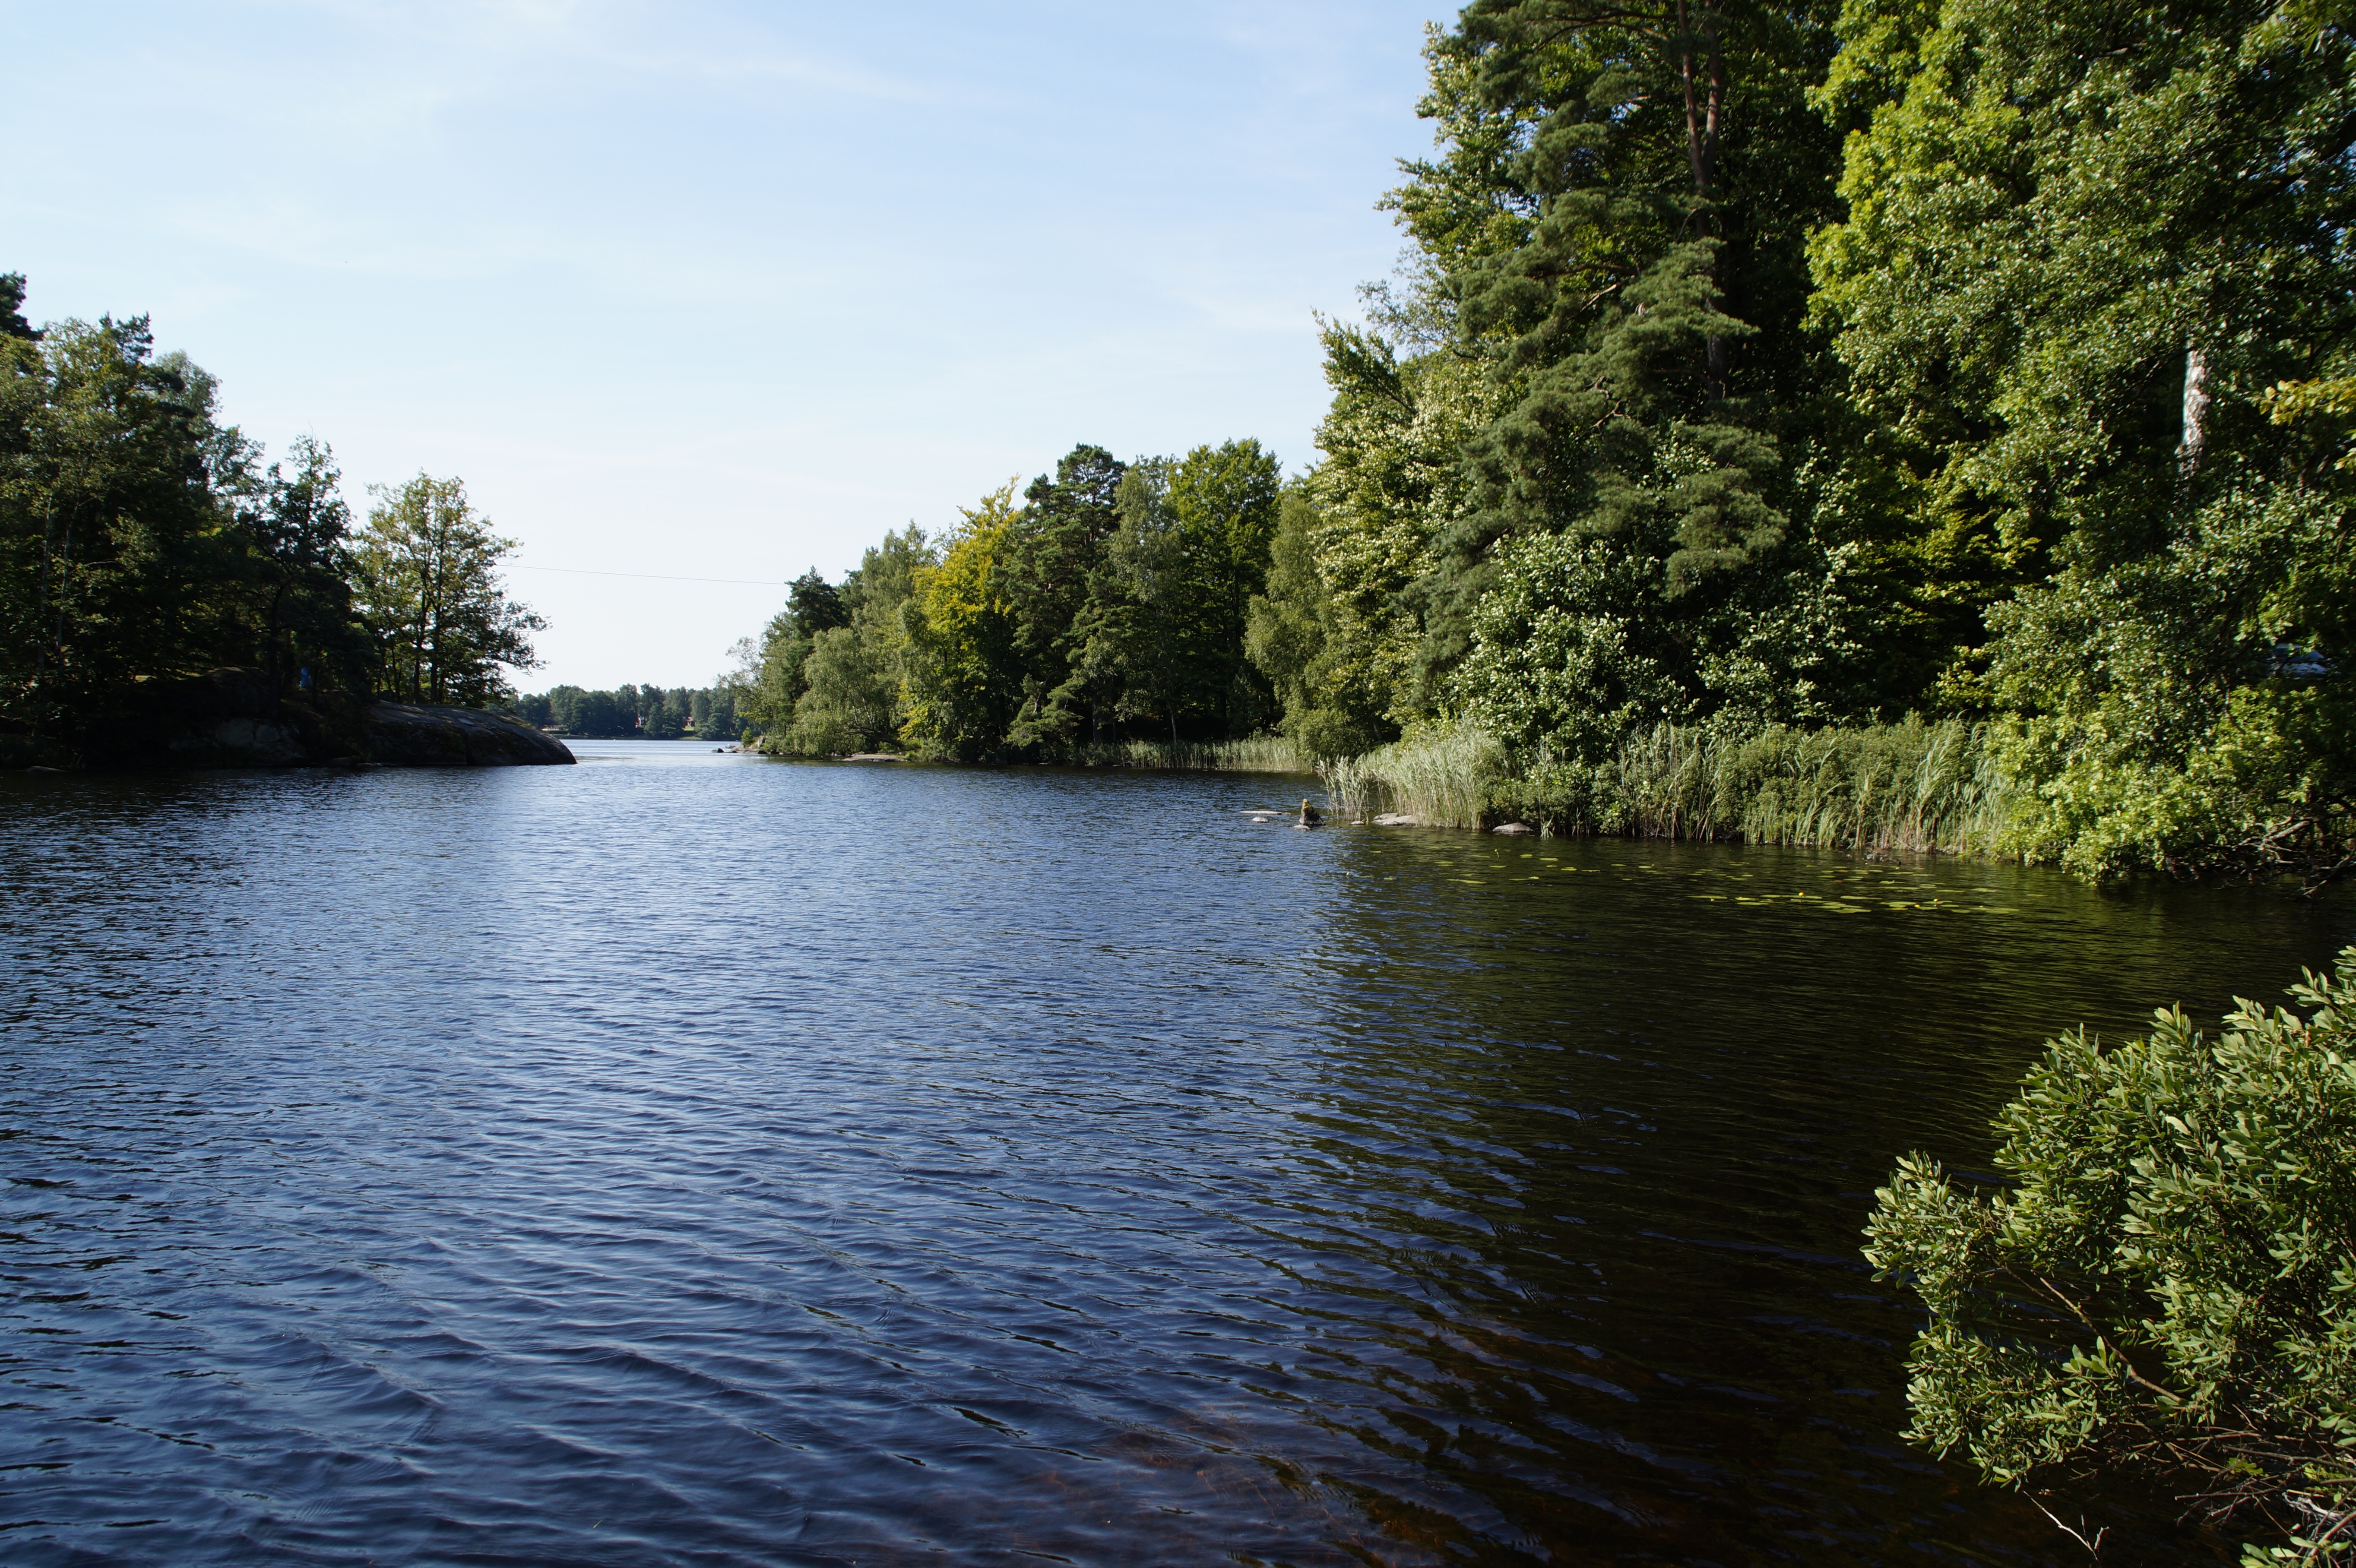
landscape, tree, water, nature, lake, river, summer, pond, reflection, blue, rest, reservoir, waterway, body of water, loneliness, sweden, loch